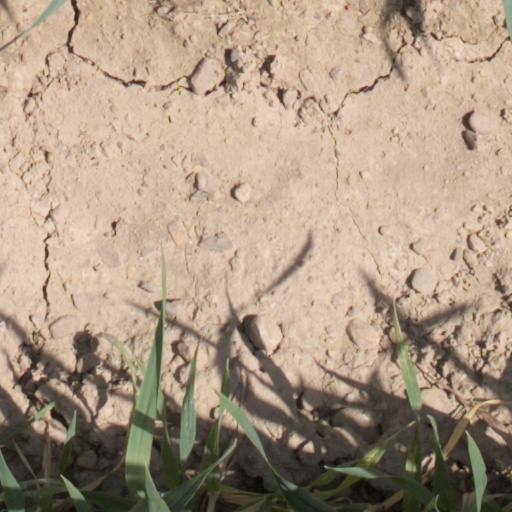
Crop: wheat